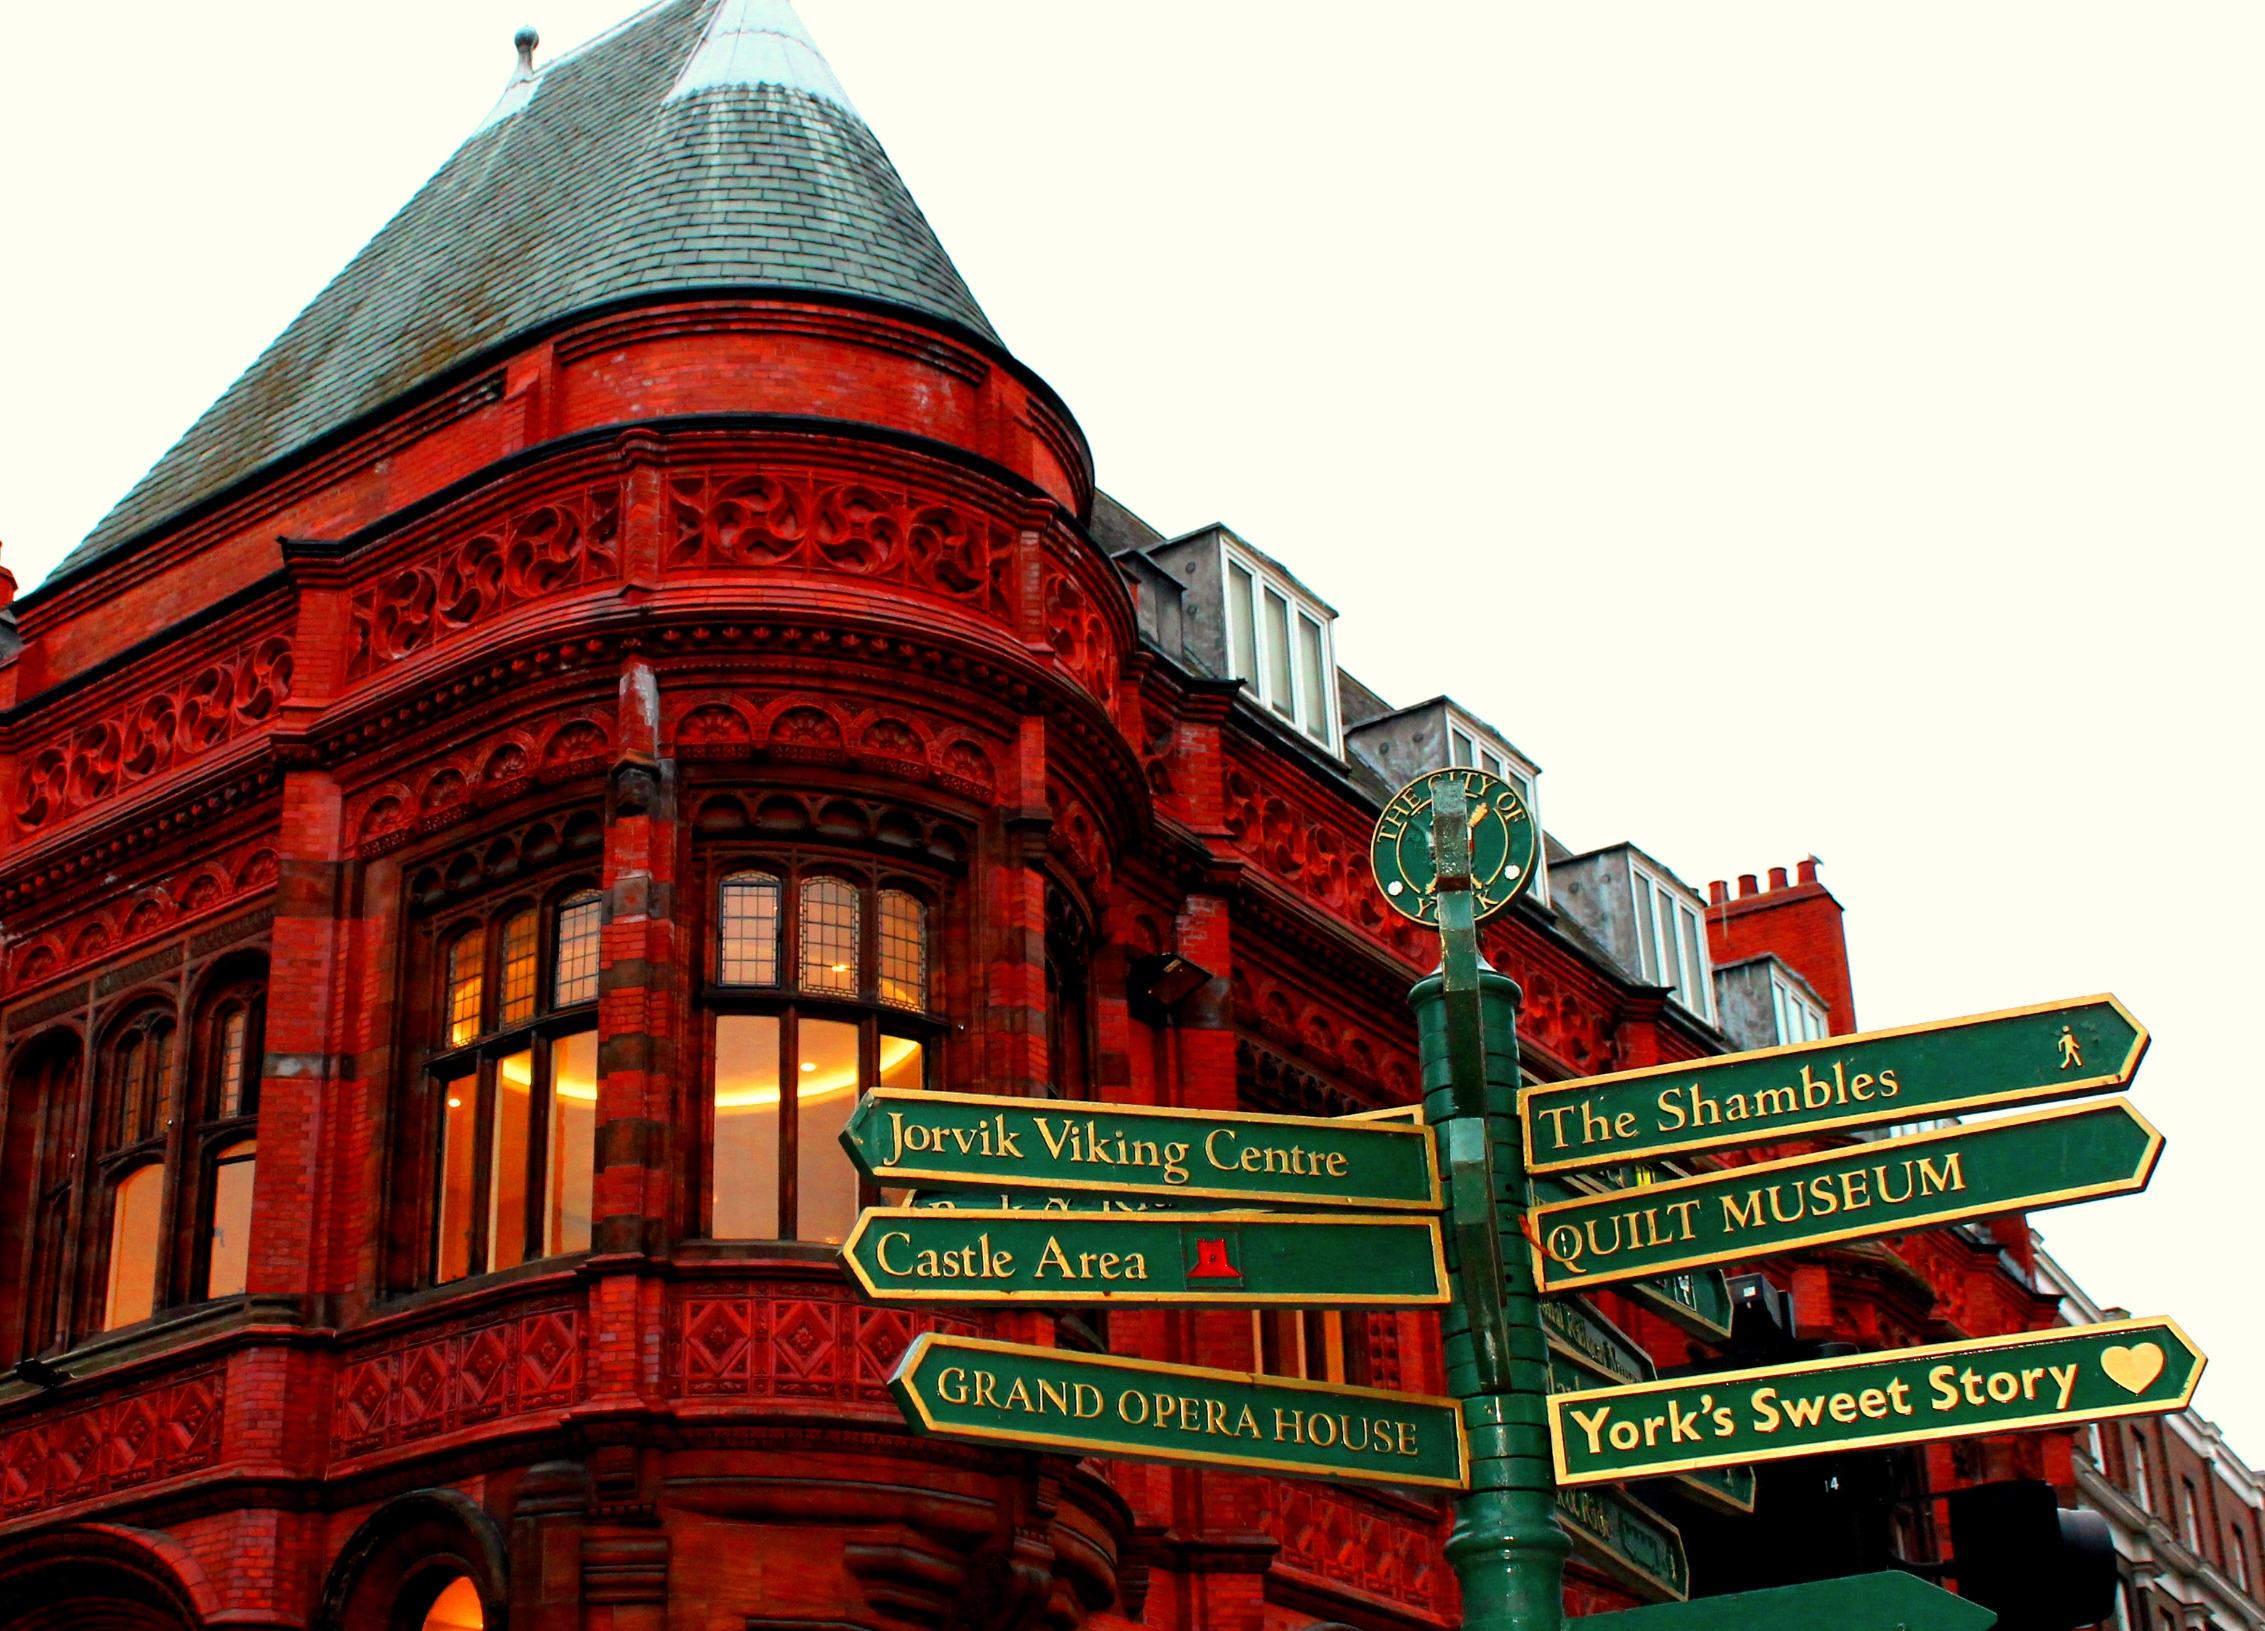
architecture, street, house, building, cityscape, red, canon, landmark, facade, contrast, uk, england, yorkshire, project, eos, exposure, bank, corner, signpost, york, denis, dailyshoot, names, 365, anawesomeshot, beehive, thorpe, barclays